Peter Tazelaar

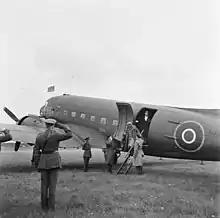
Peter Tazelaar (light coat) and Erik Hazelhoff Roelfzema (opposite him) as adjuncts to Queen Wilhelmina on her return to the continent, 2 May 1945

Van der Stok had devised a plan to pick up people in the occupied Netherlands by boat. After arriving in England, Hazelhoff Roelfzema worked out this plan and was instructed by Queen Wilhelmina and the British secret service to execute the plan under the name . The first officer who was put ashore by boat was Peter Tazelaar. On 23 November 1941, he dressed in a tuxedo in Scheveningen in preparation for landing. He pretended to be a drunk reveller and was able to slip past German sentries guarding the beach by the casino. Together with the parachute which had been previously dropped by radio operator Johannes ter Laak, he would establish radio contact with England. Little progress was achieved, however, because the radio was damaged during the drop. Tazelaar's second assignment was the transportation of two important people to England. Again, this did not work, because they proved too difficult to pick up in a boat. Various arrests made it too dangerous for Tazelaar to stay in the Netherlands. At the end of January 1942 he left with midshipman Gerard Dogger via the to Switzerland. Travelling via France, Spain and Portugal, they arrived in England in April 1942.